Mnt IRES

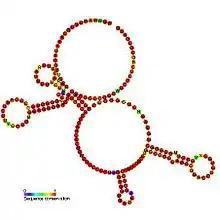
Predicted secondary structure and sequence conservation of IRES_mnt

The Mnt internal ribosome entry site (IRES) is an RNA element. Mnt is a transcriptional repressor related to the Myc/Mad family of transcription factors. It is thought that this IRES allows efficient Mnt synthesis when cap-dependent translation initiation is reduced.